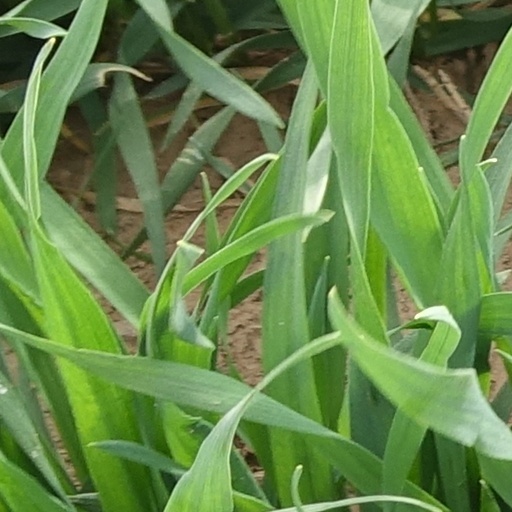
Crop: wheat